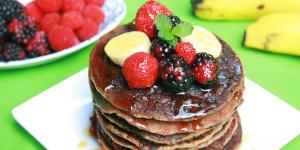
panquecas sin gluten